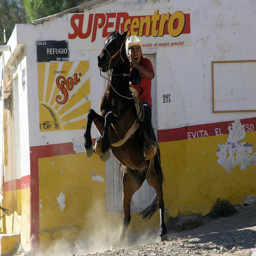
A man riding on the back of  a horse near a building.
Man in cowboy hat riding horse that has reared up.
A man is riding a bucking brown horse
A man on a horse in front of a building.
A person sitting on the back of a horse that is standing on its hind legs.